Rose and Crown Club

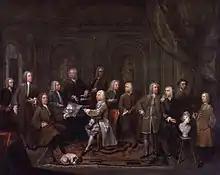
"A Conversation of Virtuosis at the Kings Arms" (in Bond Street), Gawen Hamilton, 1734–35. Not his group portrait of the club described in the text, but showing several members, including: Vertue, Dahl, Rysbrack, Kent and Hamilton himself.

The Rose and Crown Club was a club for artists, collectors and connoisseurs of art in early 18th-century London, England.